Boneworks

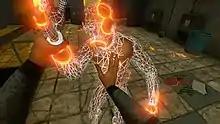

In combat, the player is free to use any method to fight back. This includes fists, guns, or any object which can be moved, like bricks or chairs. Enemies are also be damaged realistically; for example, they can be punched, tripped, headbutted, and have complex injuries such as a broken leg inhibiting their walking. Heavier objects, and objects with more momentum, deal more damage but require more effort to move.